Man overboard rescue turn

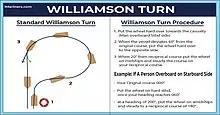

The Williamson turn is an alternative manoeuvre used to bring a ship or boat under power back to a point it previously passed through, often for the purpose of recovering a casualty at sea. It was named for John Williamson, USNR, who used it in 1943 to recover a man who had fallen overboard. However, according to "Uncommon Carriers" by John McPhee, the maneuver was originally called the "Butakov pipe" and was used in the Russo-Japanese War as a way of keeping guns at the same distance from an enemy. It was also used by U.S. Navy nuclear submarines to clear their sonar dead zones.